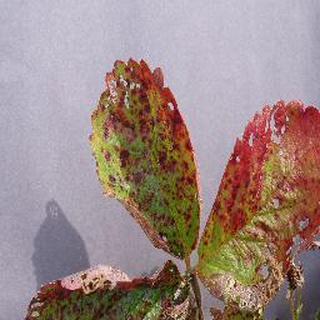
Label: strawberry_leaf_scorch